The Accidental Sorcerer

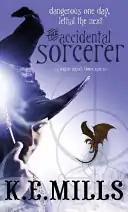
"The Accidental Sorcerer" first edition cover.

The Accidental Sorcerer is the first book in the "Rogue Agent" series by Australian writer Karen Miller.